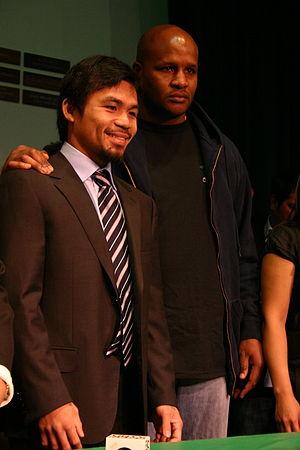
Michael Moorer est un boxeur américain né le 12 novembre 1967 à Brooklyn, New York, champion du monde de boxe en catégorie mi-lourds et triple champion du monde en poids lourds.